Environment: real
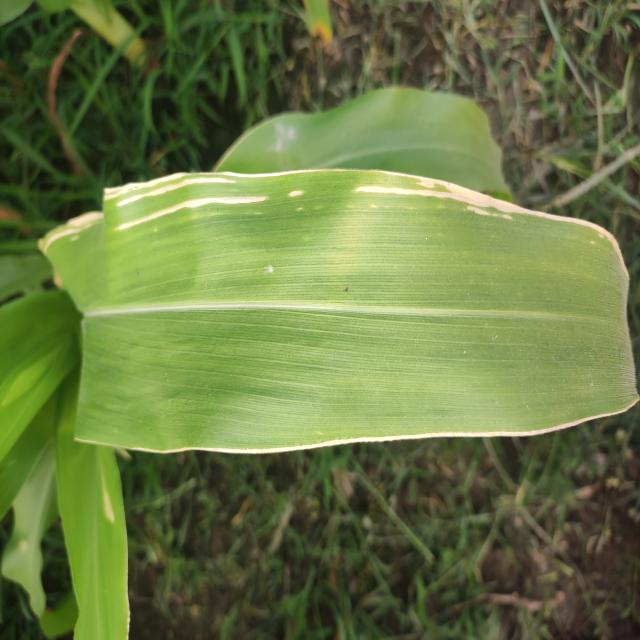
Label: northern_corn_leaf_blight